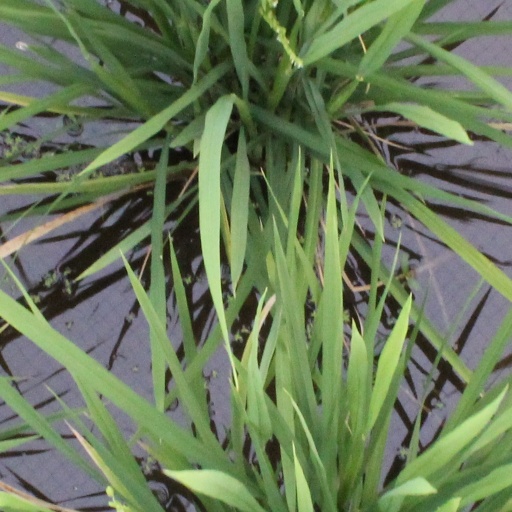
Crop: rice